Sonic Jam

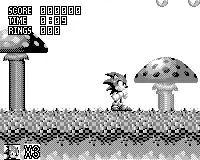
"Sonic 3" on the Game.com version of "Sonic Jam"

A version of "Sonic Jam" was released for the Game.com handheld console in 1998, with scaled-down versions of "Sonic the Hedgehog 2", "Sonic the Hedgehog 3", and "Sonic & Knuckles". Unlike its Saturn counterpart, this version did not include "Sonic the Hedgehog". "Pocket Gamer" described it as "so far removed from the original releases that the game practically qualifies as an all-new "Sonic" adventure", criticizing the motion blur, looping music and collision detection.